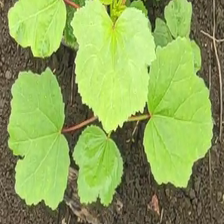
Weed species: Little_Mallow(Malva parviflora)